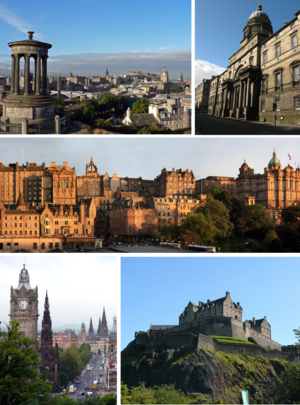
Édimbourg /edɛ̃buʁ/ est une ville d'Écosse au Royaume-Uni.